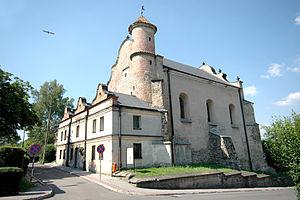
Lesko est une ville de la voïvodie des Basses-Carpates, dans le sud-est de la Pologne. Elle est le chef-lieu de la gmina de Lesko et du powiat de Lesko. Sa population s'élevait à 5 674 habitants en 2012.
La voïvodie des Basses-Carpates est une des 16 régions administratives de Pologne. Le chef-lieu de la voïvodie est Rzeszów.